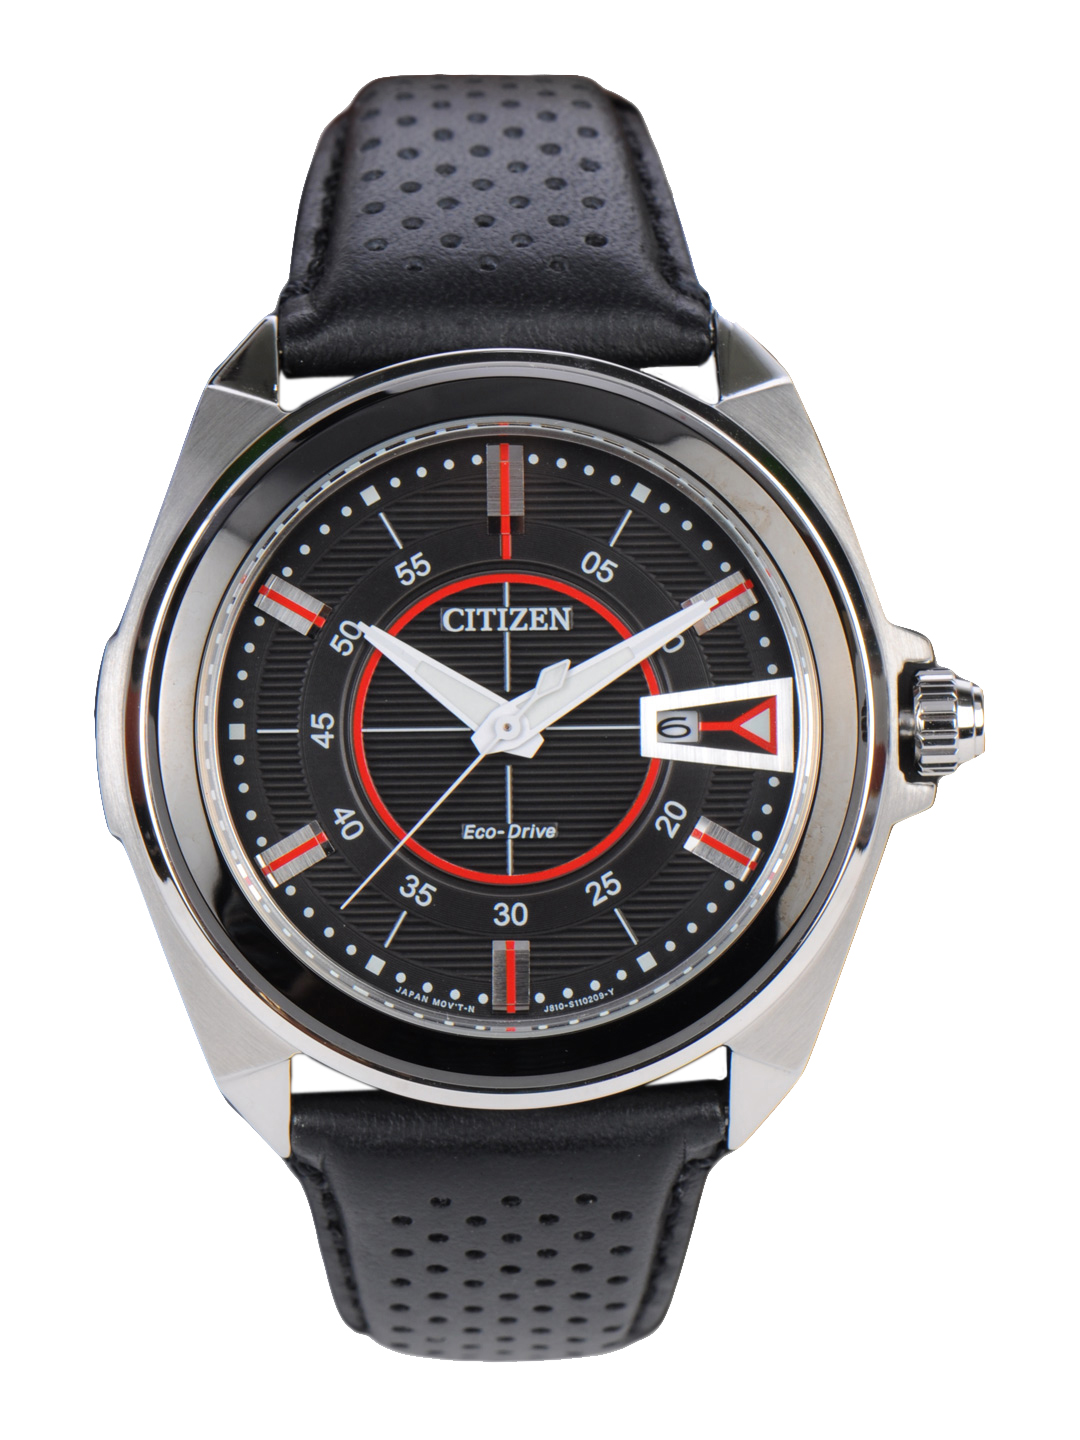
Citizen Men Black Dial Eco-Drive Watch
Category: Accessories / Watches / Watches
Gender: Men
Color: Black
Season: Winter 2016
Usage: Casual